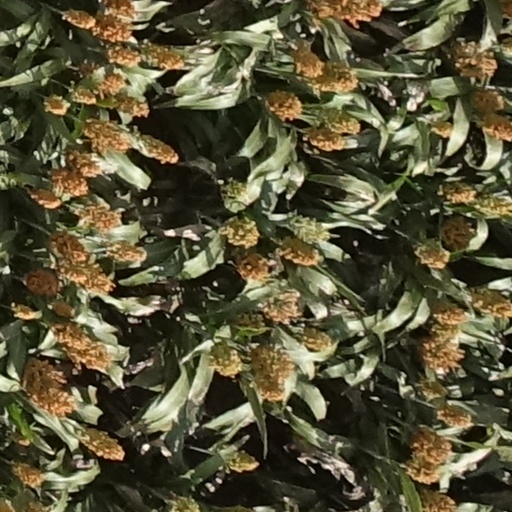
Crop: sorghum